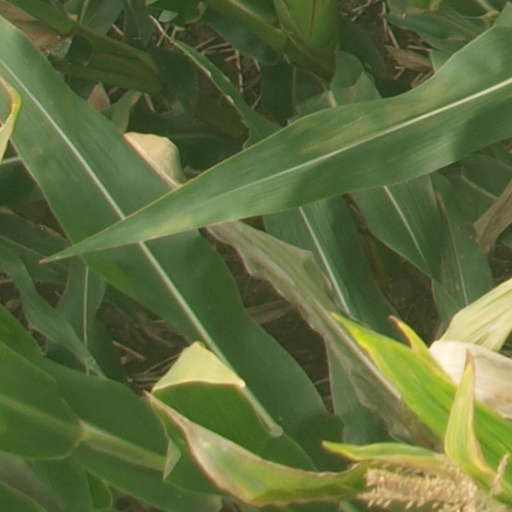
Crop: maize; corn